Far Forest

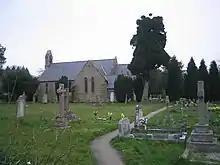
Holy Trinity Church, Far Forest

Far Forest is a small village in north Worcestershire, England, approximately west of Bewdley, and next to the border with Shropshire.